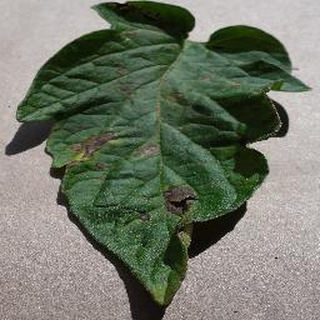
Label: tomato_early_blight